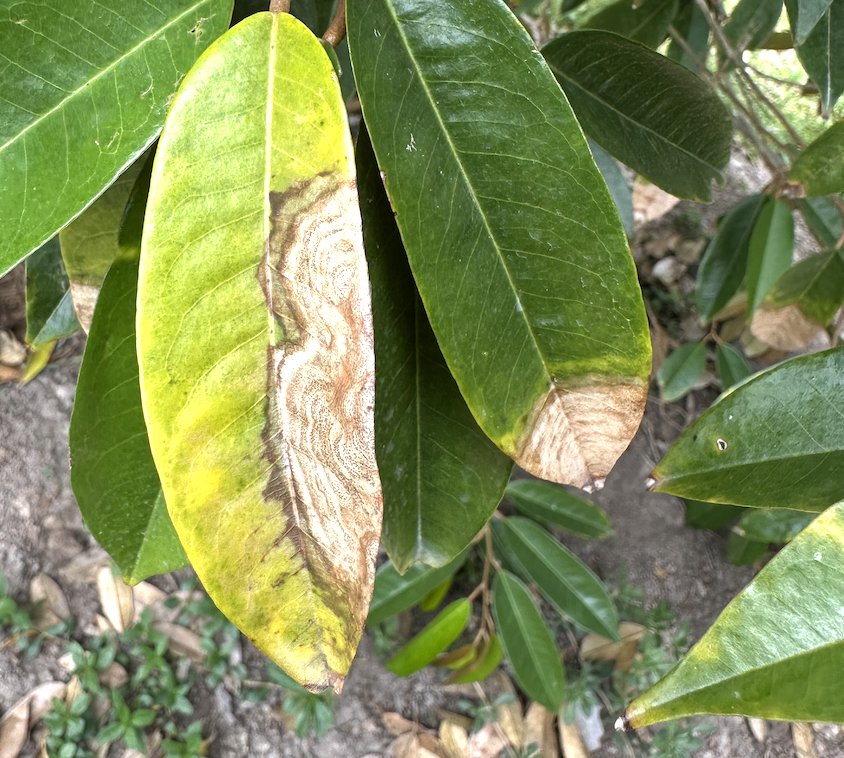
Label: anthracnose_disease